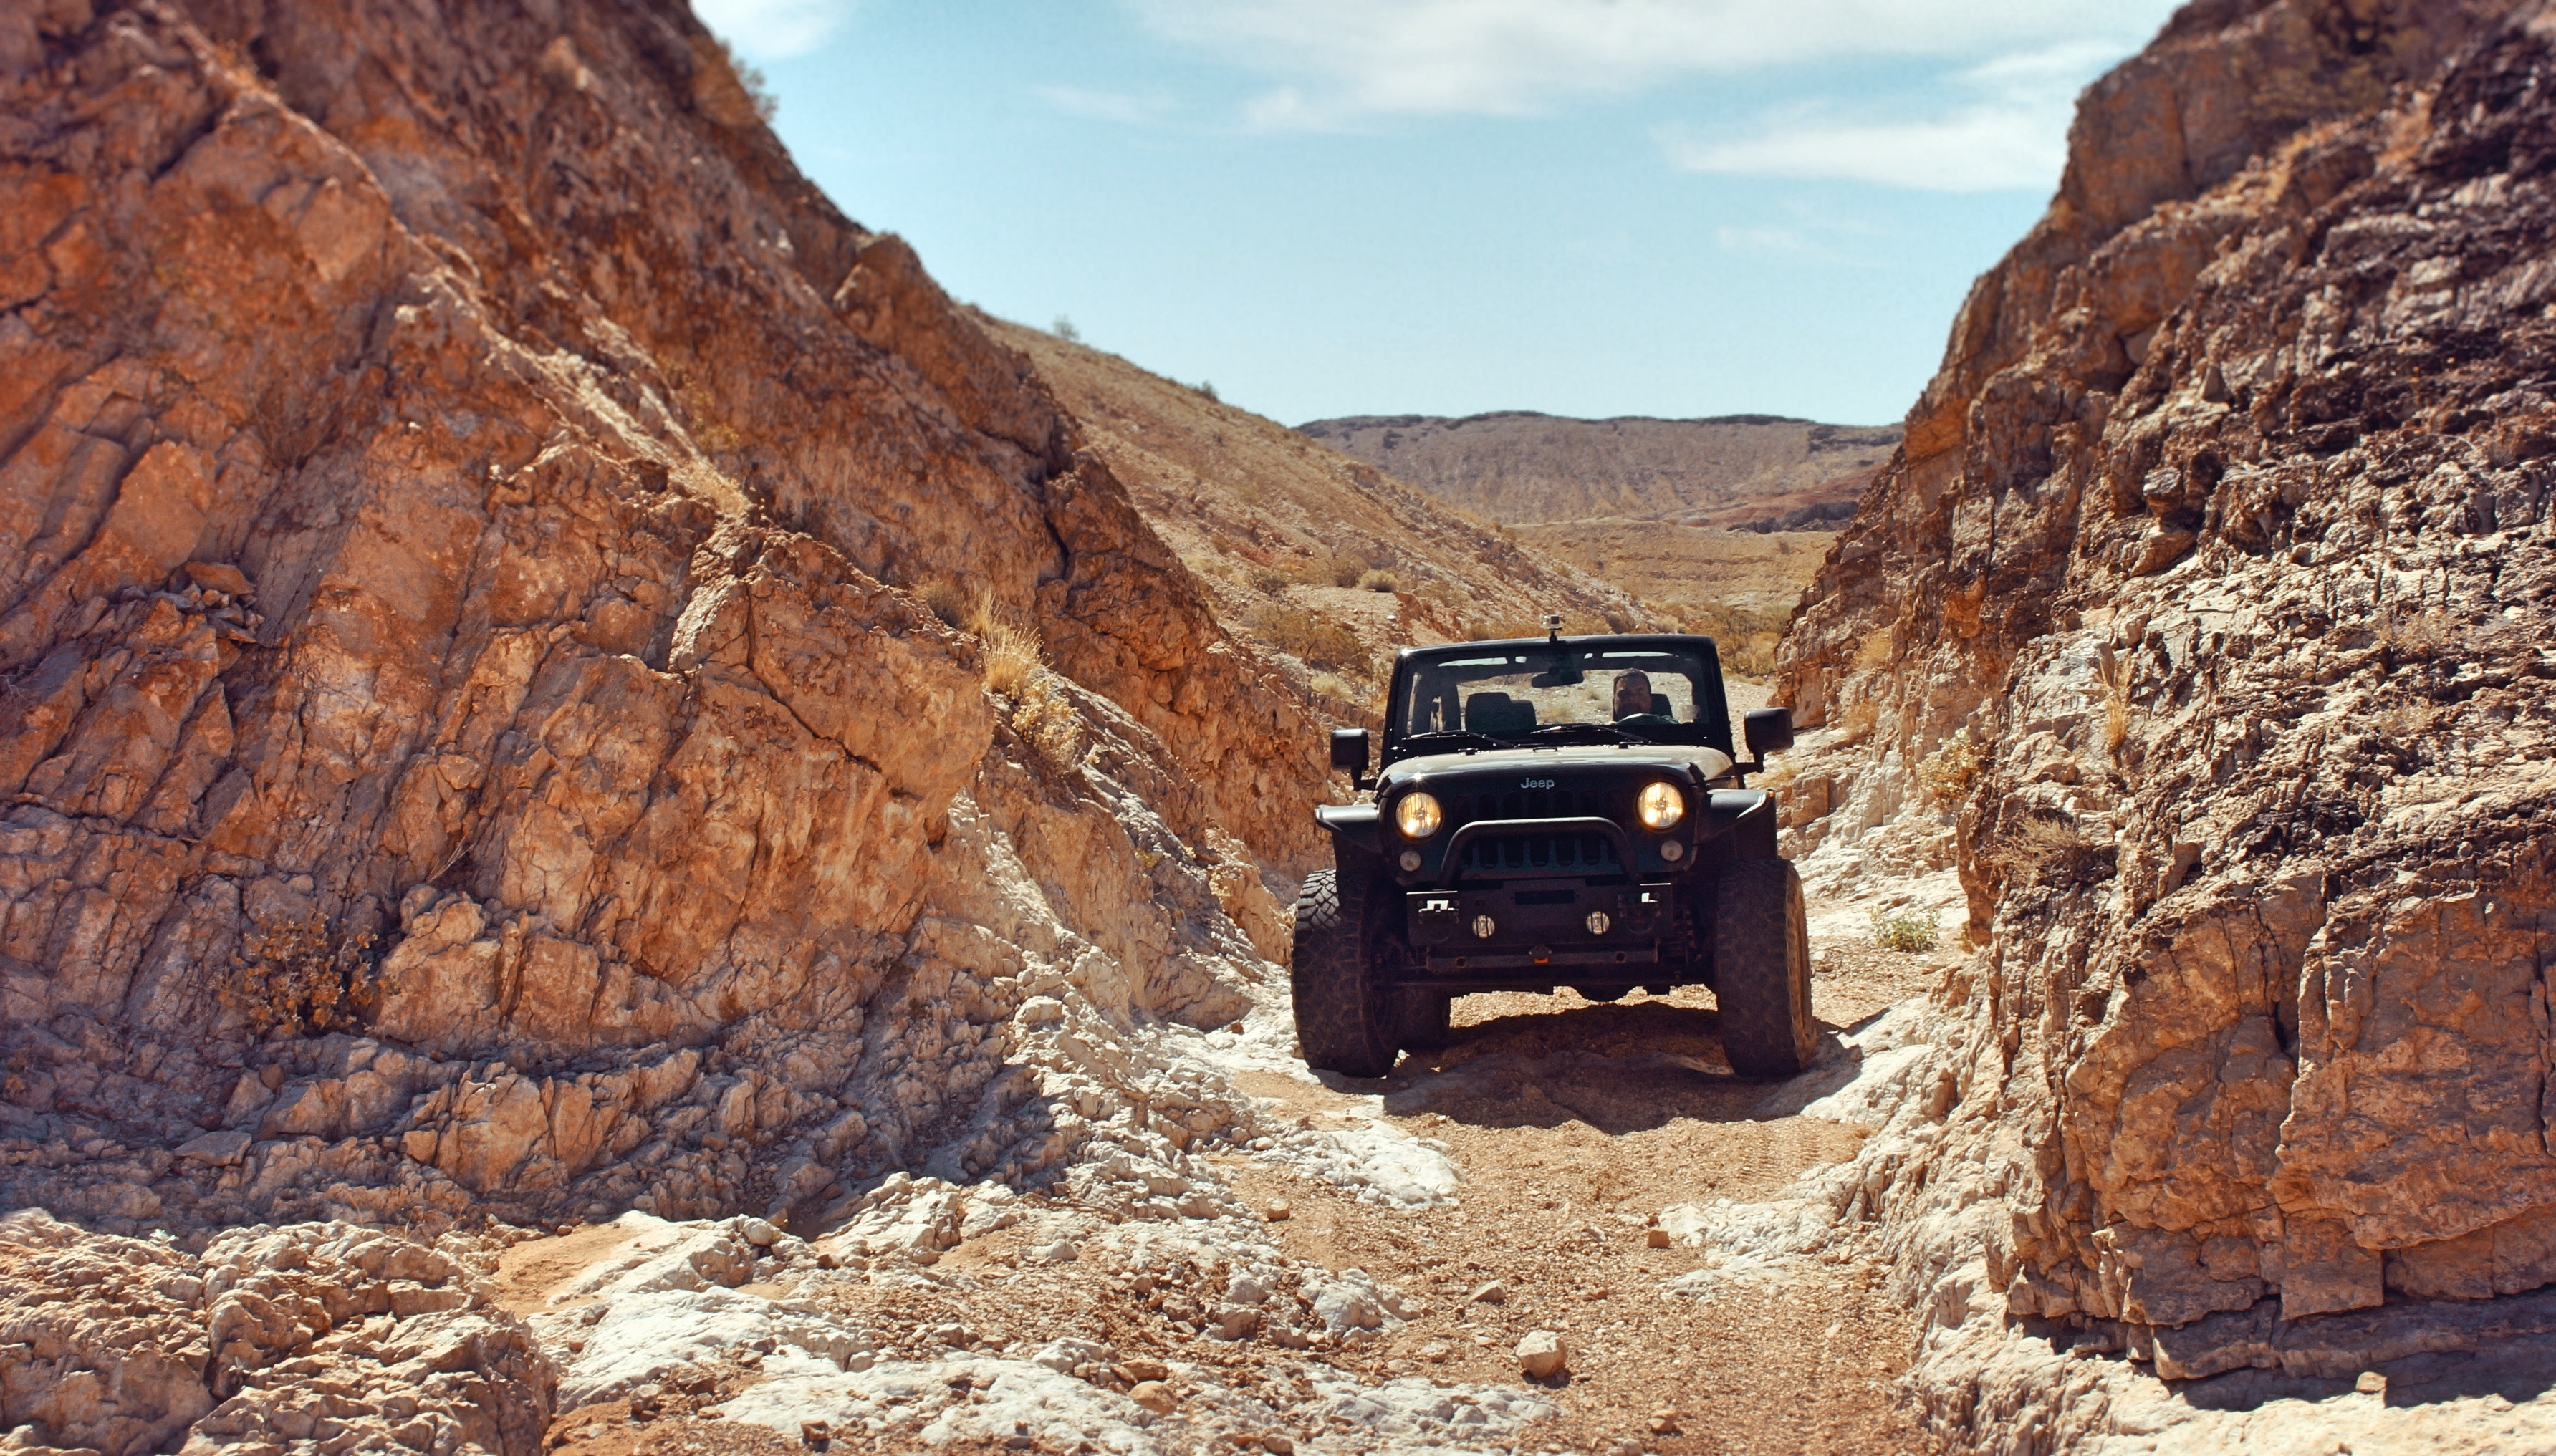
landscape, rock, trail, car, desert, jeep, valley, explore, formation, cliff, arch, soil, canyon, terrain, geology, wadi, landform, geographical feature